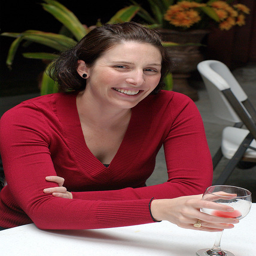
A beautiful woman sitting down at a table with a glass.
A very pretty lady with a glass of wine.
Woman in red sweater sitting at table with glass of wine.
A woman is holding a glass of wine.
a person sitting at a table with a wine glass